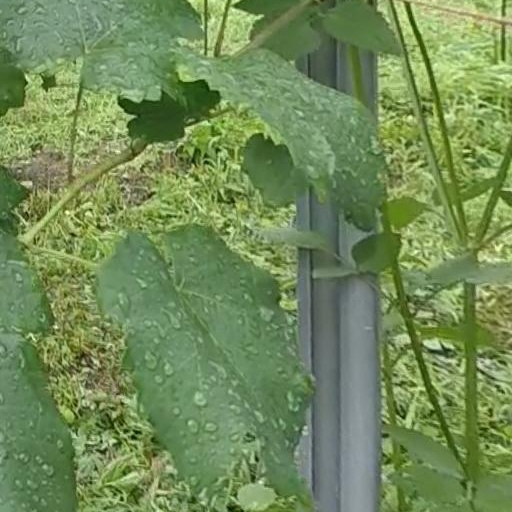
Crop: grape